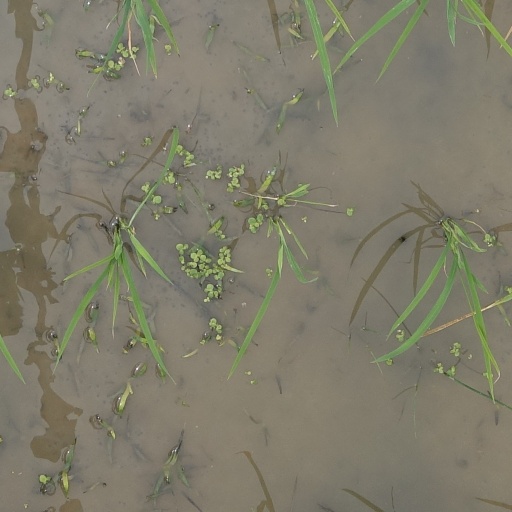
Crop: rice